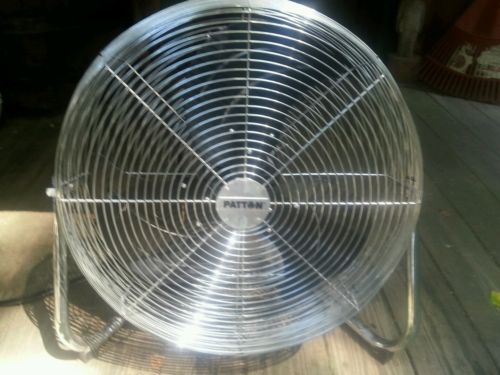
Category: fan